King crab

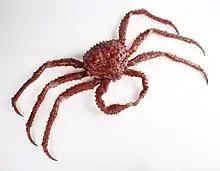
Red king crabs are widely fished in Alaska.

Because of their large size, the taste of their meat, and their status as a delicacy, some species of king crabs are caught and sold as food. Red ("Paralithodes camtschaticus") and blue ("Paralithodes platypus") king crabs are heavily targeted by commercial fisheries in Alaska and have been for several decades. However, populations have fluctuated in the past 25 years, and some areas are currently closed due to overfishing. Alaskan fisheries additionally target the golden king crab ("Lithodes aequispinus"). In South America, both the southern king crab ("Lithodes santolla") and several species of "Paralomis" are targeted by commercial fisheries, and as a result, the population of "L. santolla" has seen a dramatic decline.